Emma Igelström

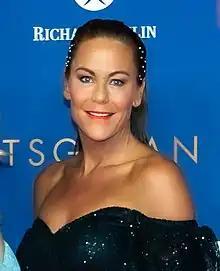
Emma Igelström in 2023

Emma Igelström (born 6 March 1980 in Karlshamn) is a former breaststroke swimmer and European record holder from Sweden. She competed in the 2000 Olympics She quit her career because of bulimia nervosa. Igelström competed as a celebrity dancer in Let's Dance 2014 and was the first to be eliminated.